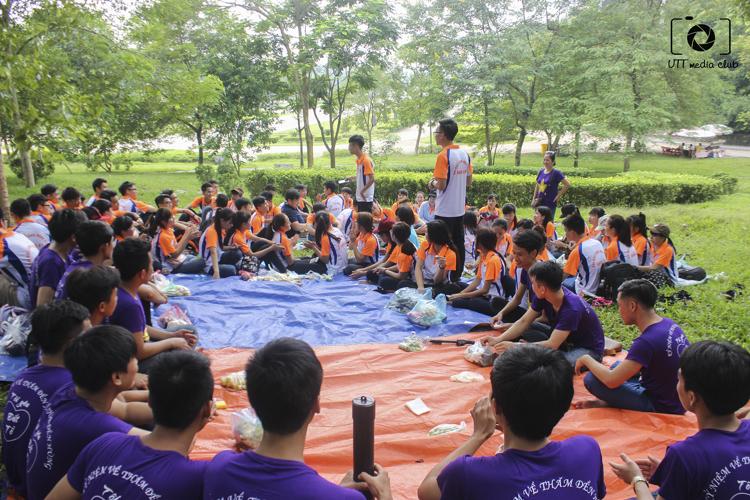
có nhiều người đang ngồi quây quần bên nhau trên một bãi cỏ